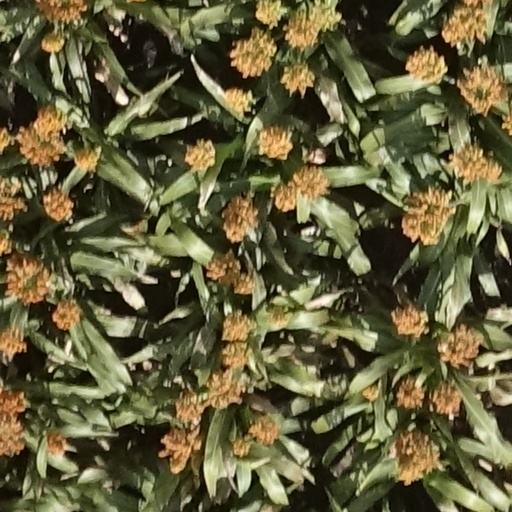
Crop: sorghum